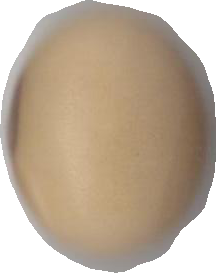
Variety: Anjasmoro